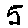
Label: 5